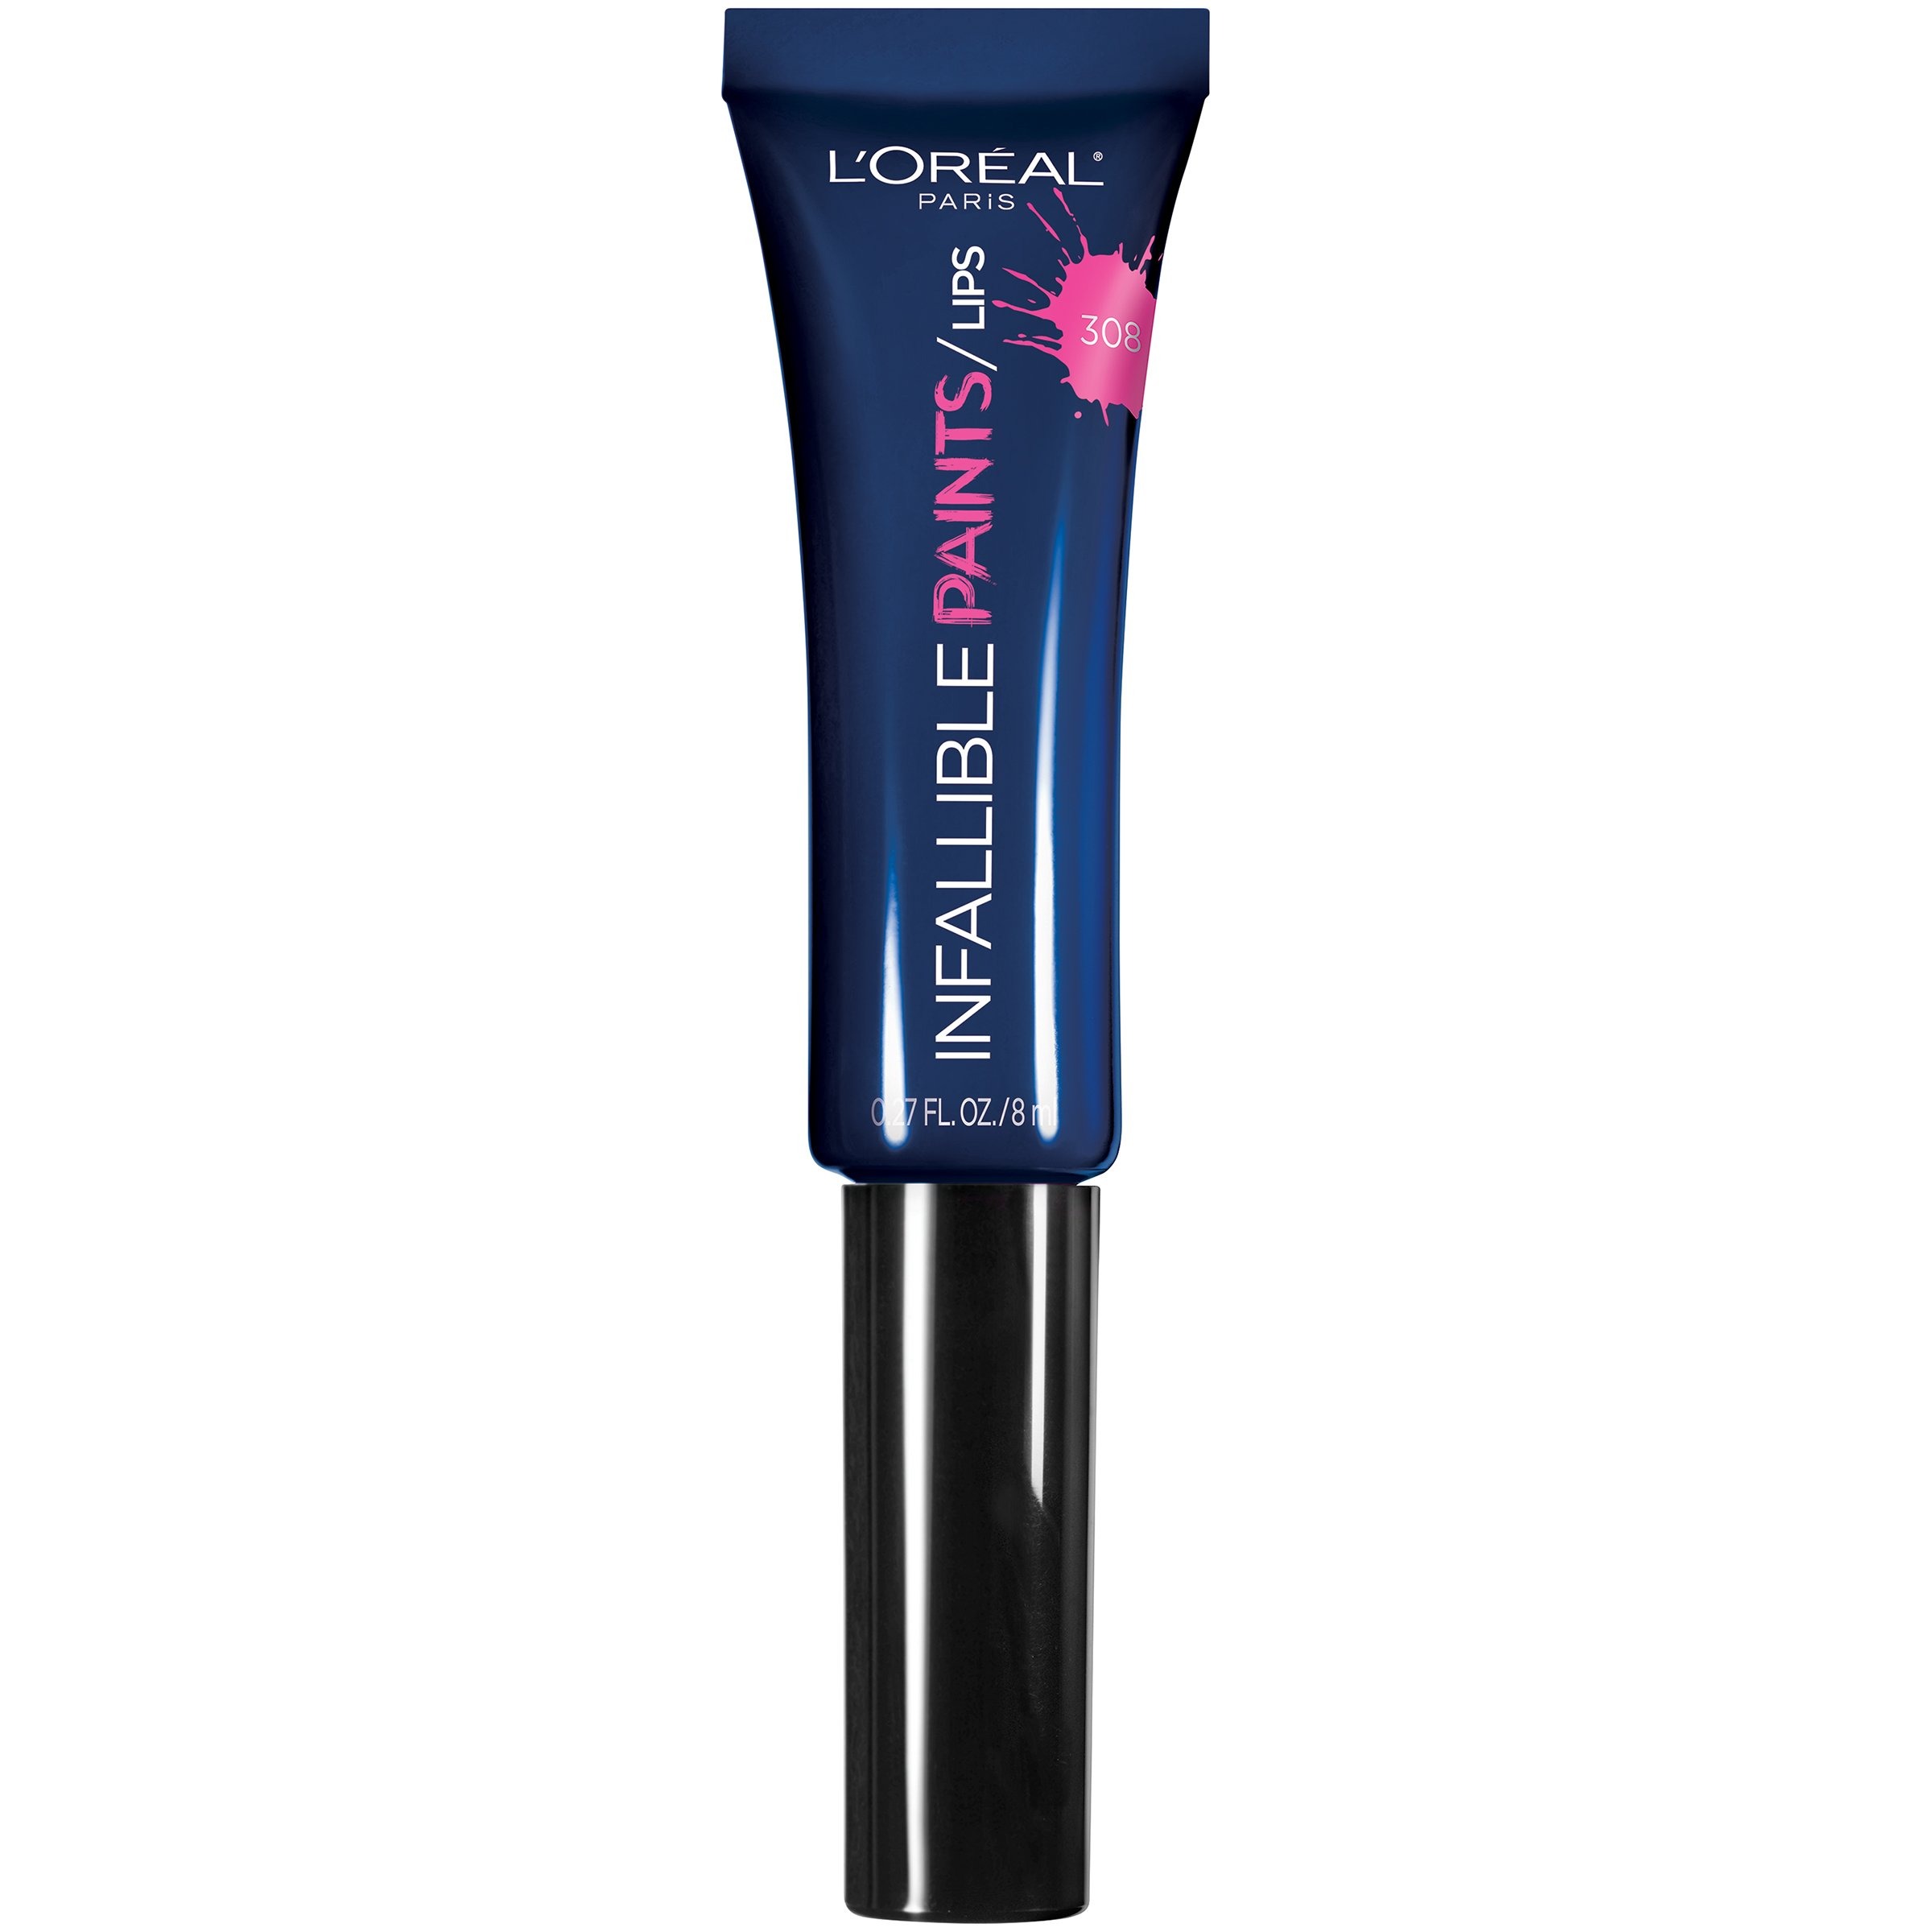
Item Name: L'Oréal Paris Infallible PAINTS/LIPS, Navy Spy, 0.27 fl. oz.
Bullet Point 1: Lip paint that is saturated with pigments
Bullet Point 2: High color impact
Bullet Point 3: Designer applicator
Bullet Point 4: Full Coverage
Value: 0.27
Unit: Fl Oz

Price: 4.26